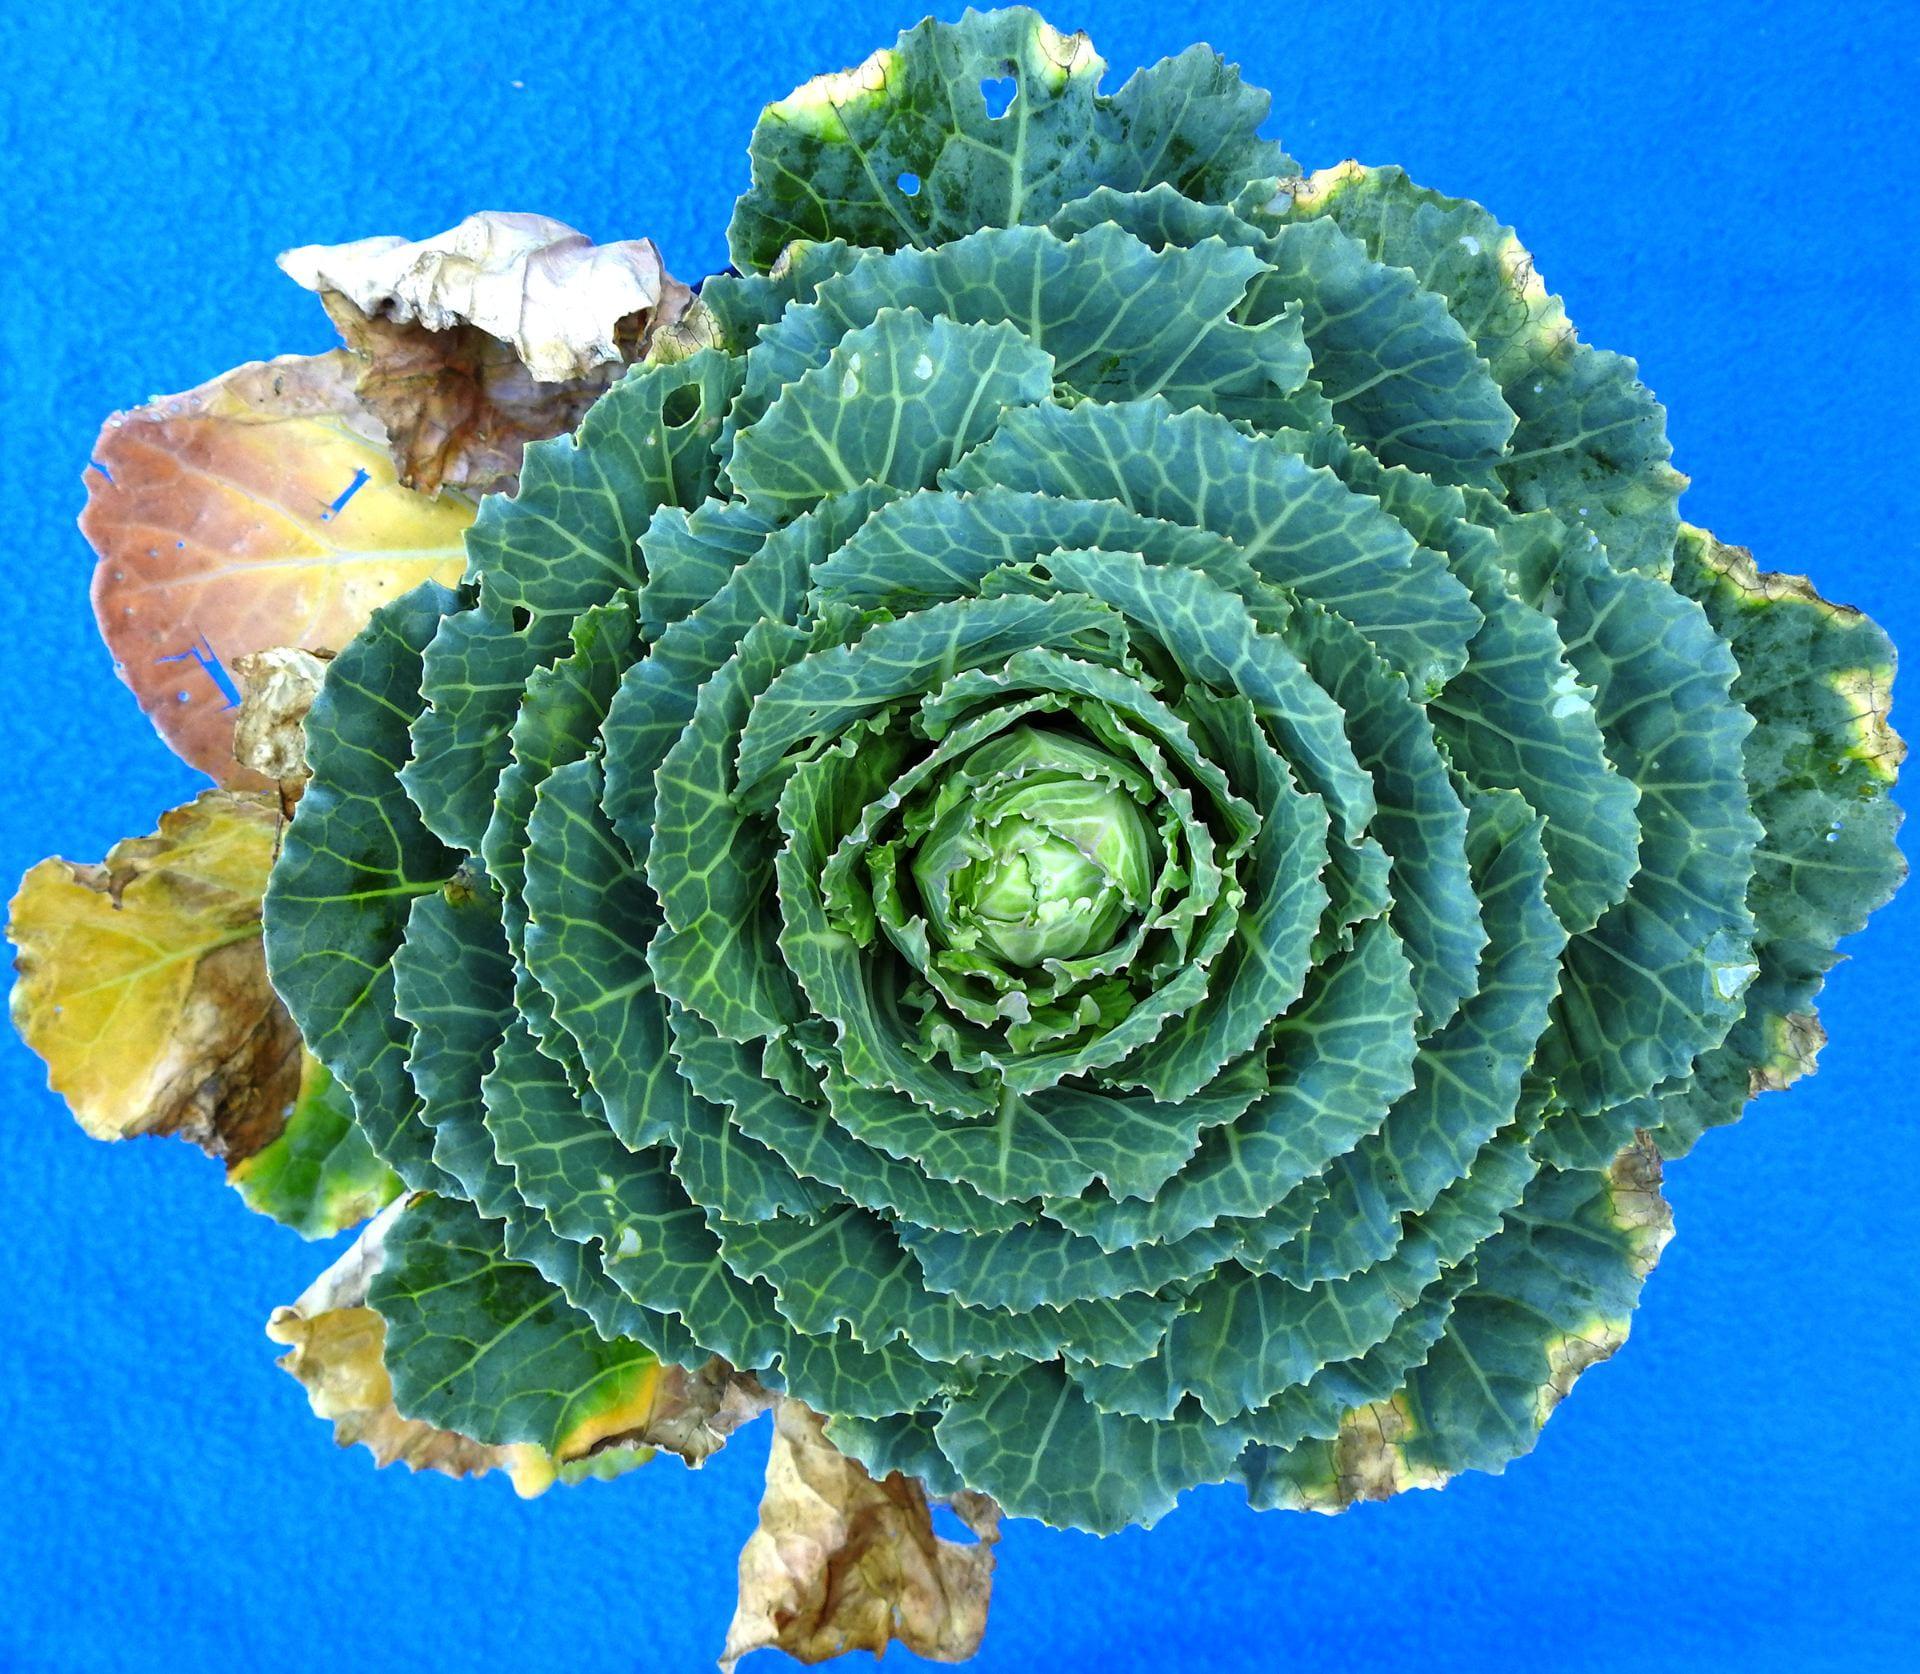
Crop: unknown
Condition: cabbage_cabbage_black_rot